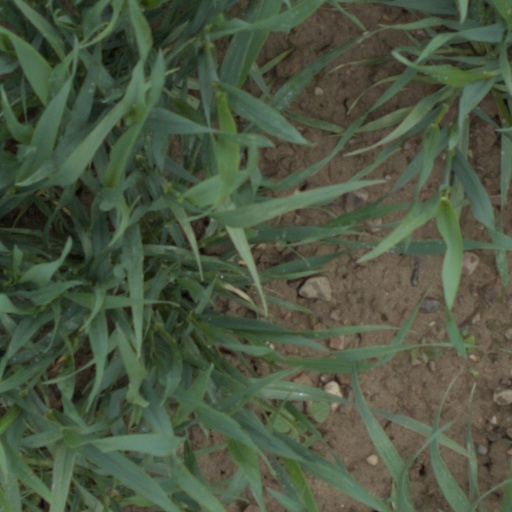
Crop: wheat